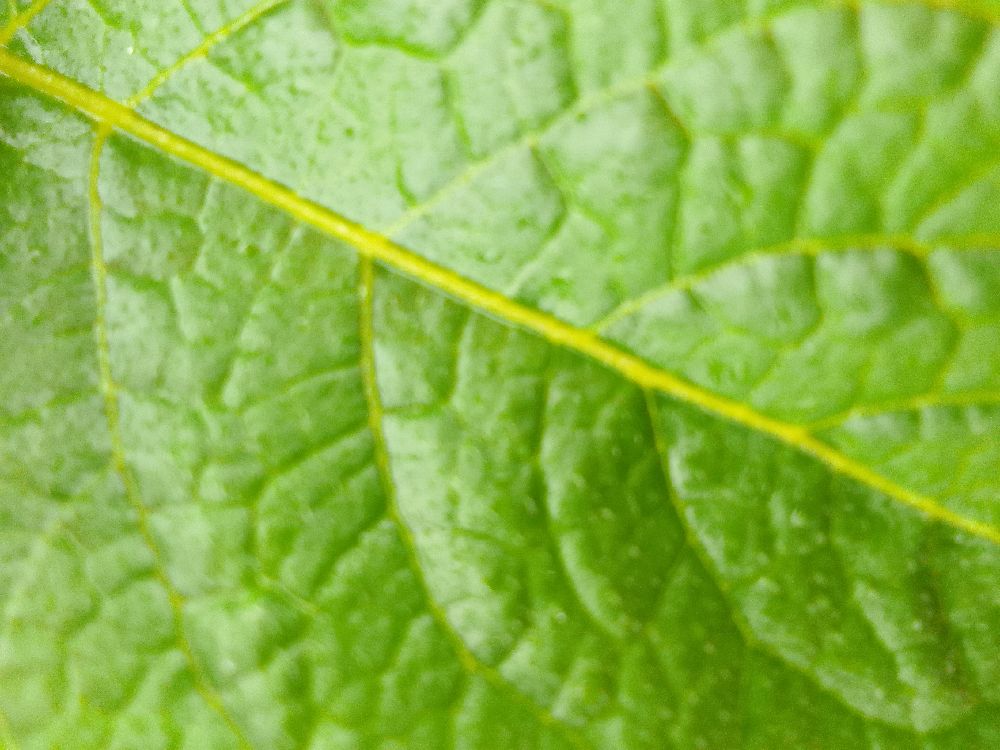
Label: Healthy